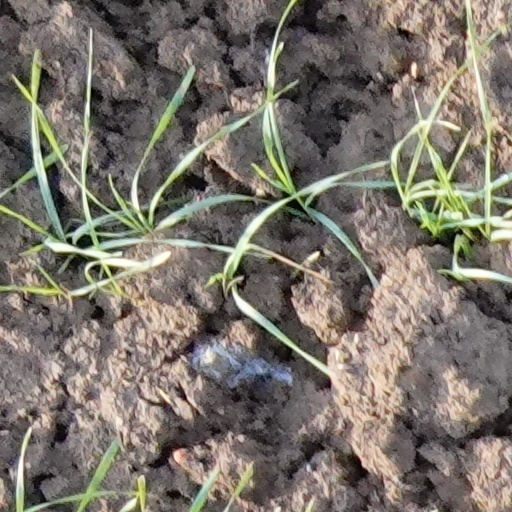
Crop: wheat